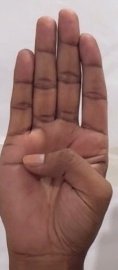
ASL sign: B